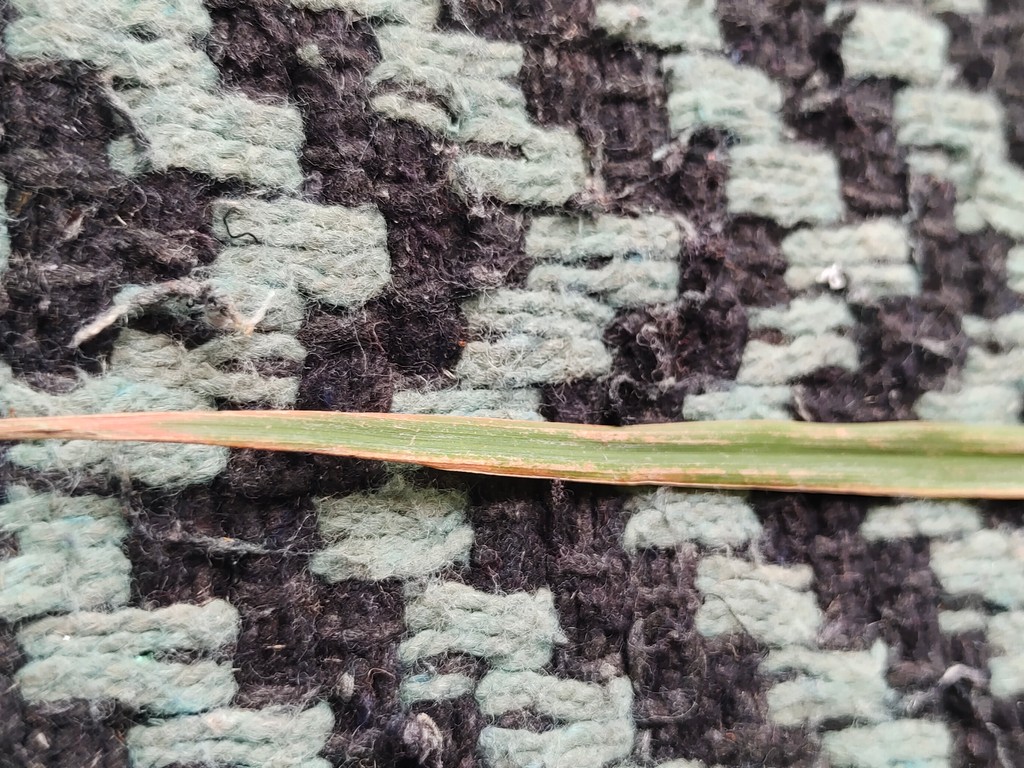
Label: Unhealthy